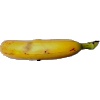
Label: Banana Lady Finger 1